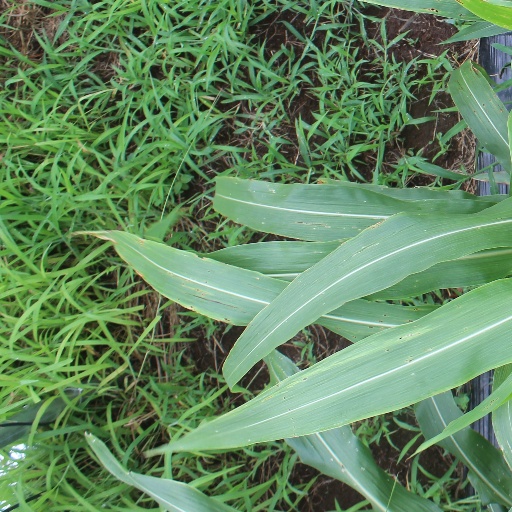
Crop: sorghum